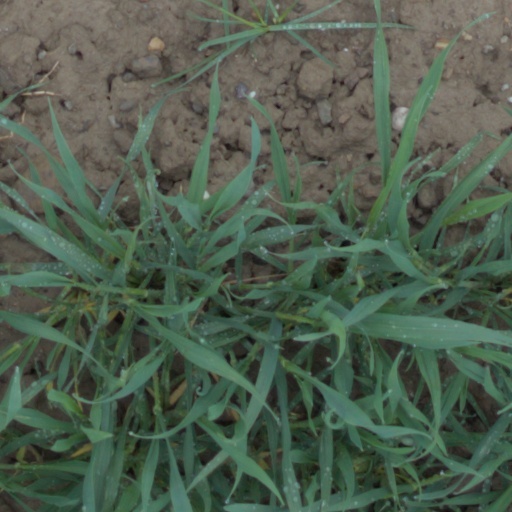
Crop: wheat